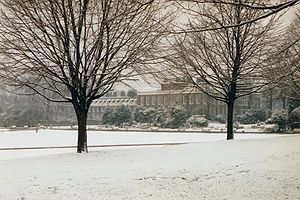
Kensington Gardens
Kensington Gardens om vinteren.
Kensington Gardens, engang en af de private parker tilhørende Kensington Palace, er en af Londons kongelige parker, beliggende umiddelbart vest for Hyde Park. Størstedelen er beliggende i City of Westminster, mens en mindre af parkens vestlige del ligger i Kensington and Chelsea. Parkens areal udgør 1.1 km².